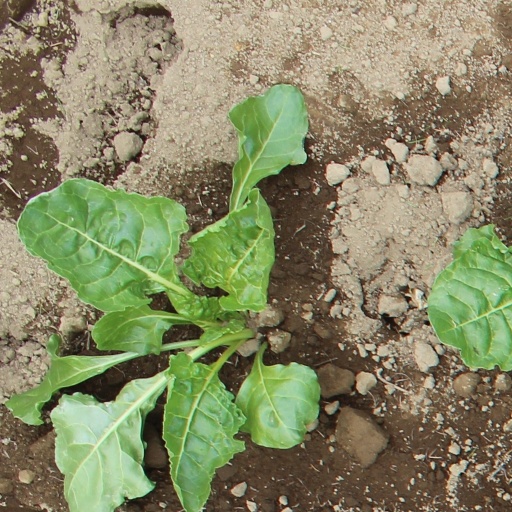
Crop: sugar beet